Holy Trinity Church, Coventry

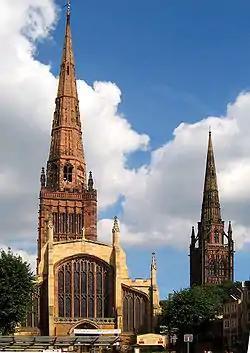
Holy Trinity Church (left); the spire of the old St Michael's Cathedral is to the right

Holy Trinity Church, Coventry, is a parish church of the Church of England in Coventry, West Midlands, England. Above the chancel arch is an impressive doom wall-painting.